Sir Hugh Smith, 1st Baronet

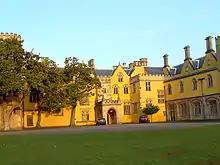
Ashton Court house – home of the Smith family

In 1660, Smith was elected Member of Parliament for Somerset in the Convention Parliament. He was created baronet of Ashton Court on 16 May 1661 following the English Restoration, in recognition of the family's loyalty to the Crown. He was appointed High Sheriff of Somerset for 1665–1666 and re-elected MP for Somerset in 1679.